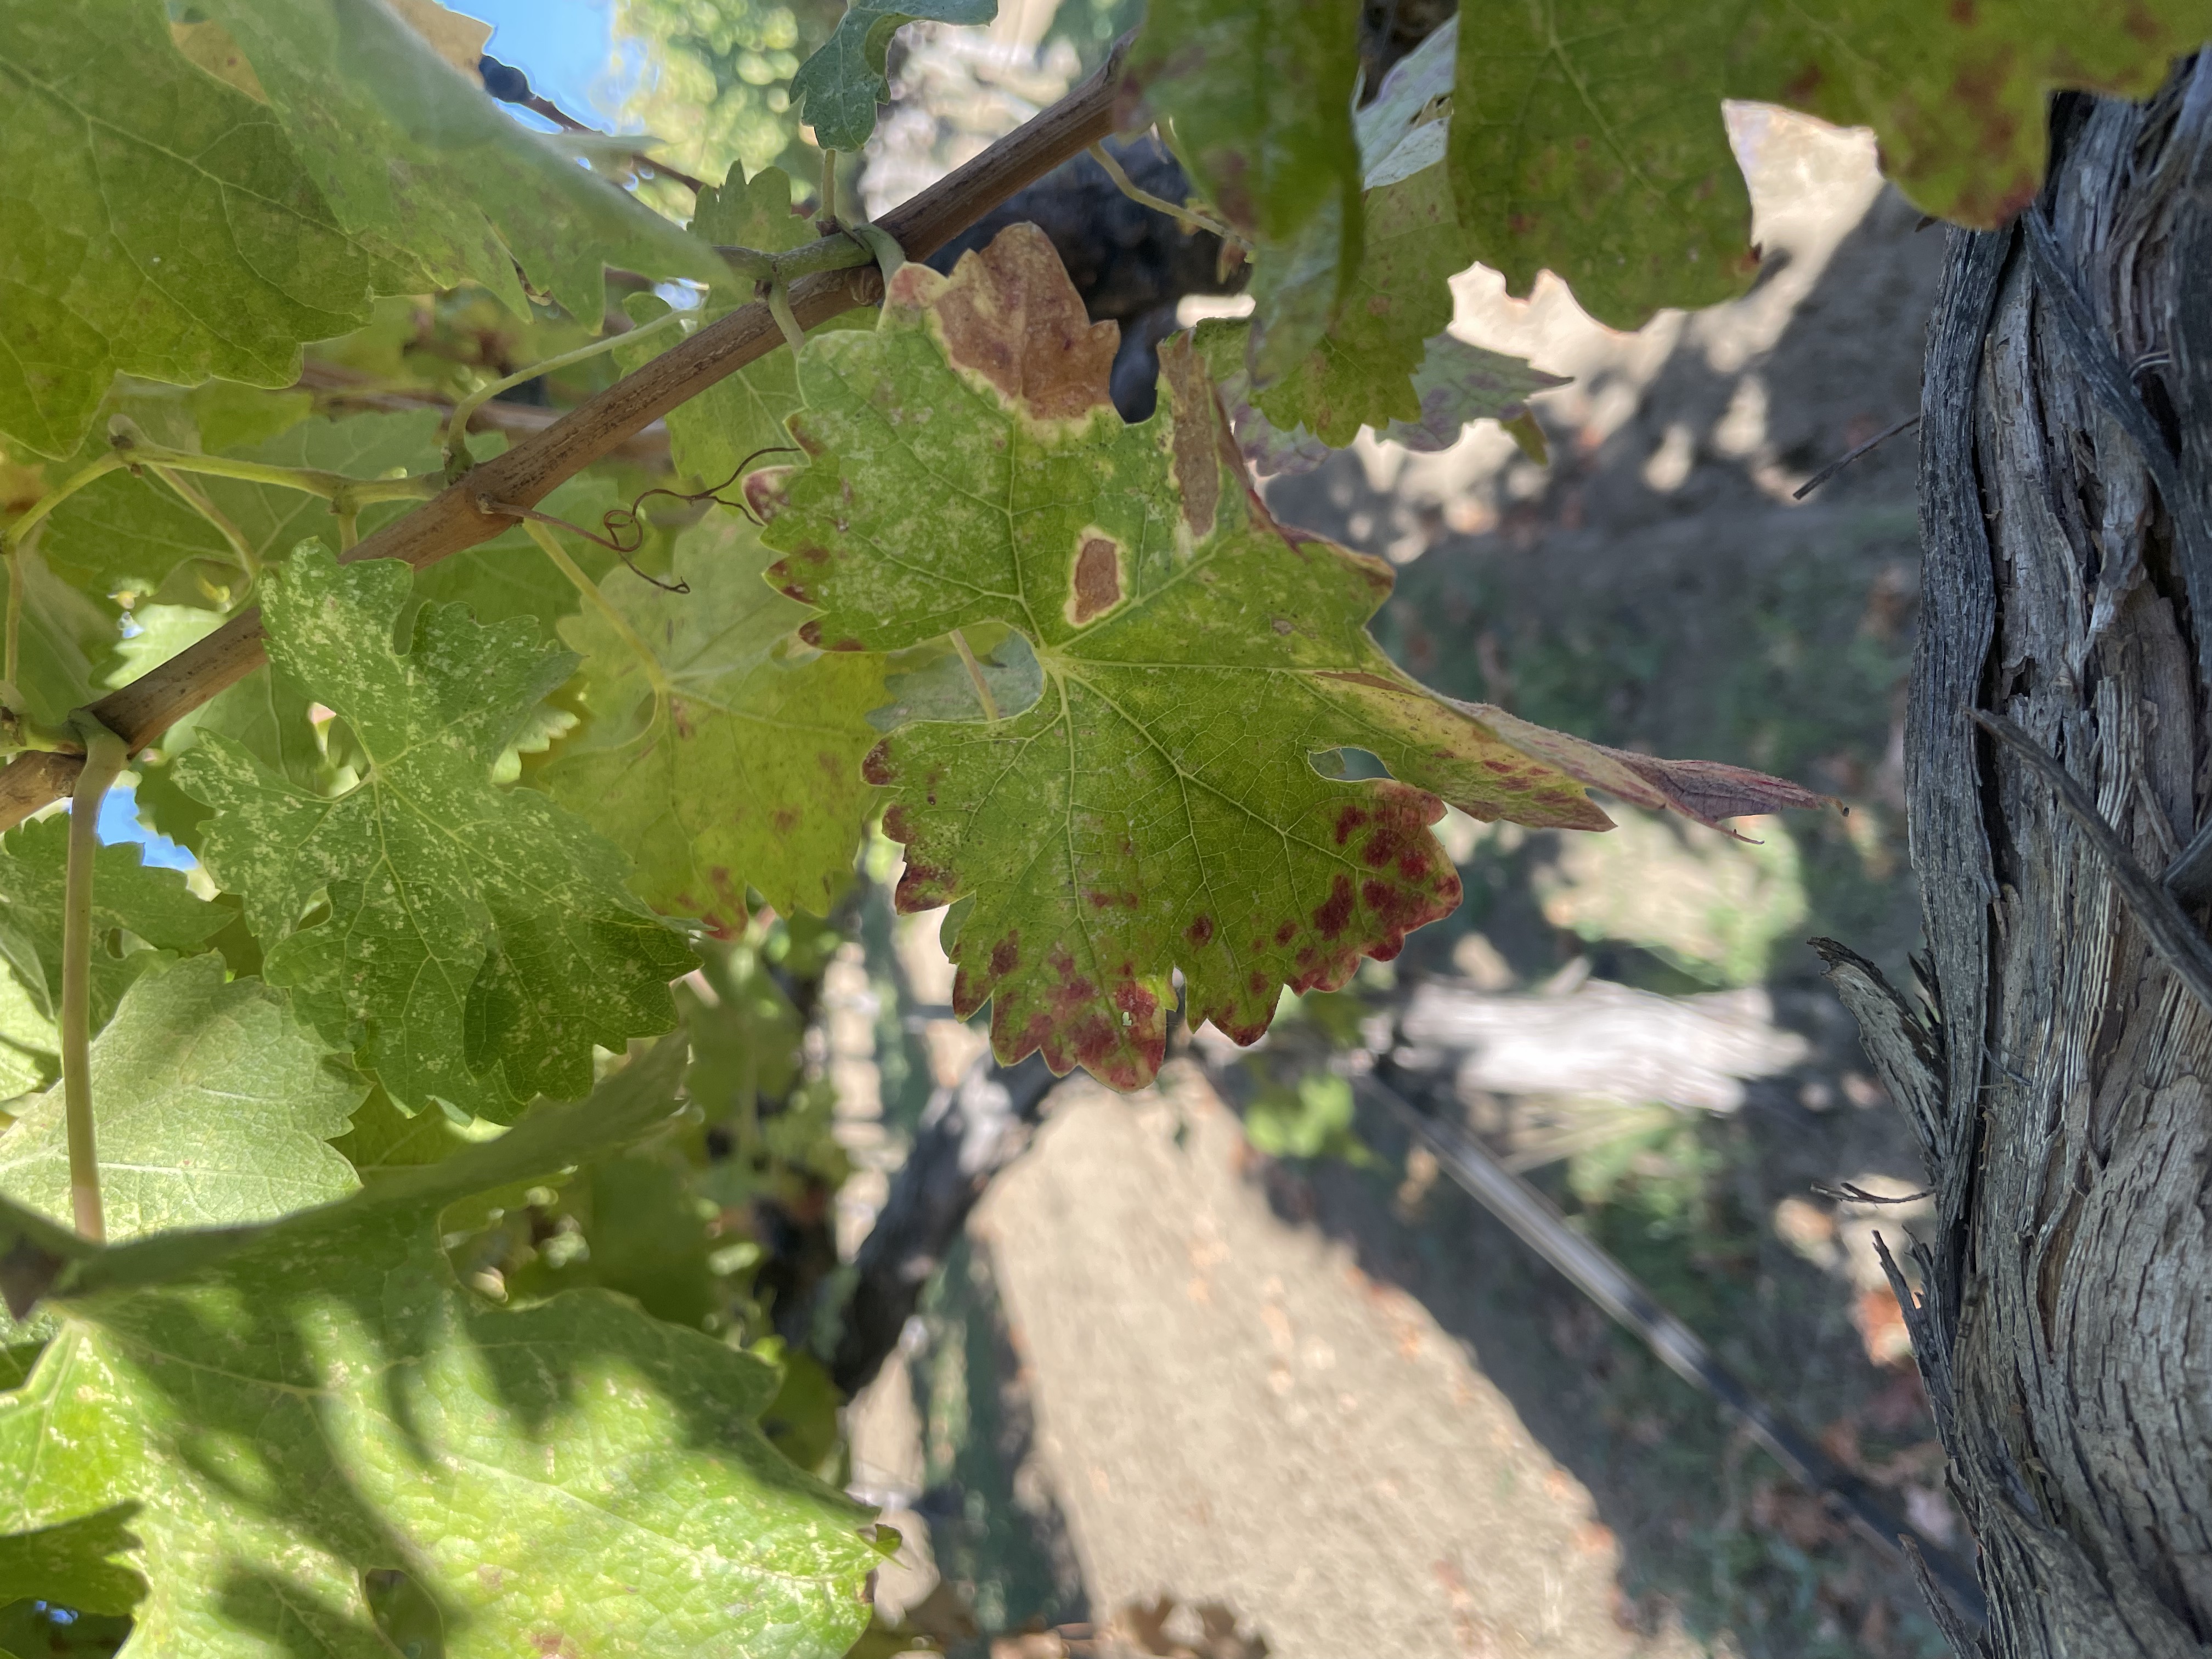
Label: Red Blotch